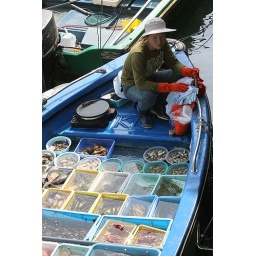
Floating fish market in Sai Kung